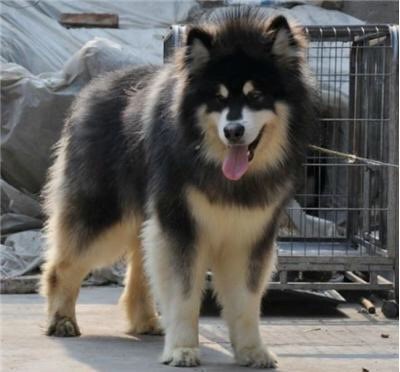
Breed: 1324-n000004-malamute